List of bridges over the Rhine

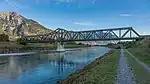
Railway bridge between Liechtenstein and Switzerland

The Rhine is divided into sections (from source to delta): "Vorderrhein" / "Hinterrhein", Alpine Rhine, "Seerhein" (between the lower and upper Lake Constance), High Rhine, Upper Rhine, Middle Rhine, Lower Rhine and Rhine delta. As a result of the straightening of the Alpine Rhine, there are now two cut-off river sections, both named "Alter Rhein", which are crossed by bridges.